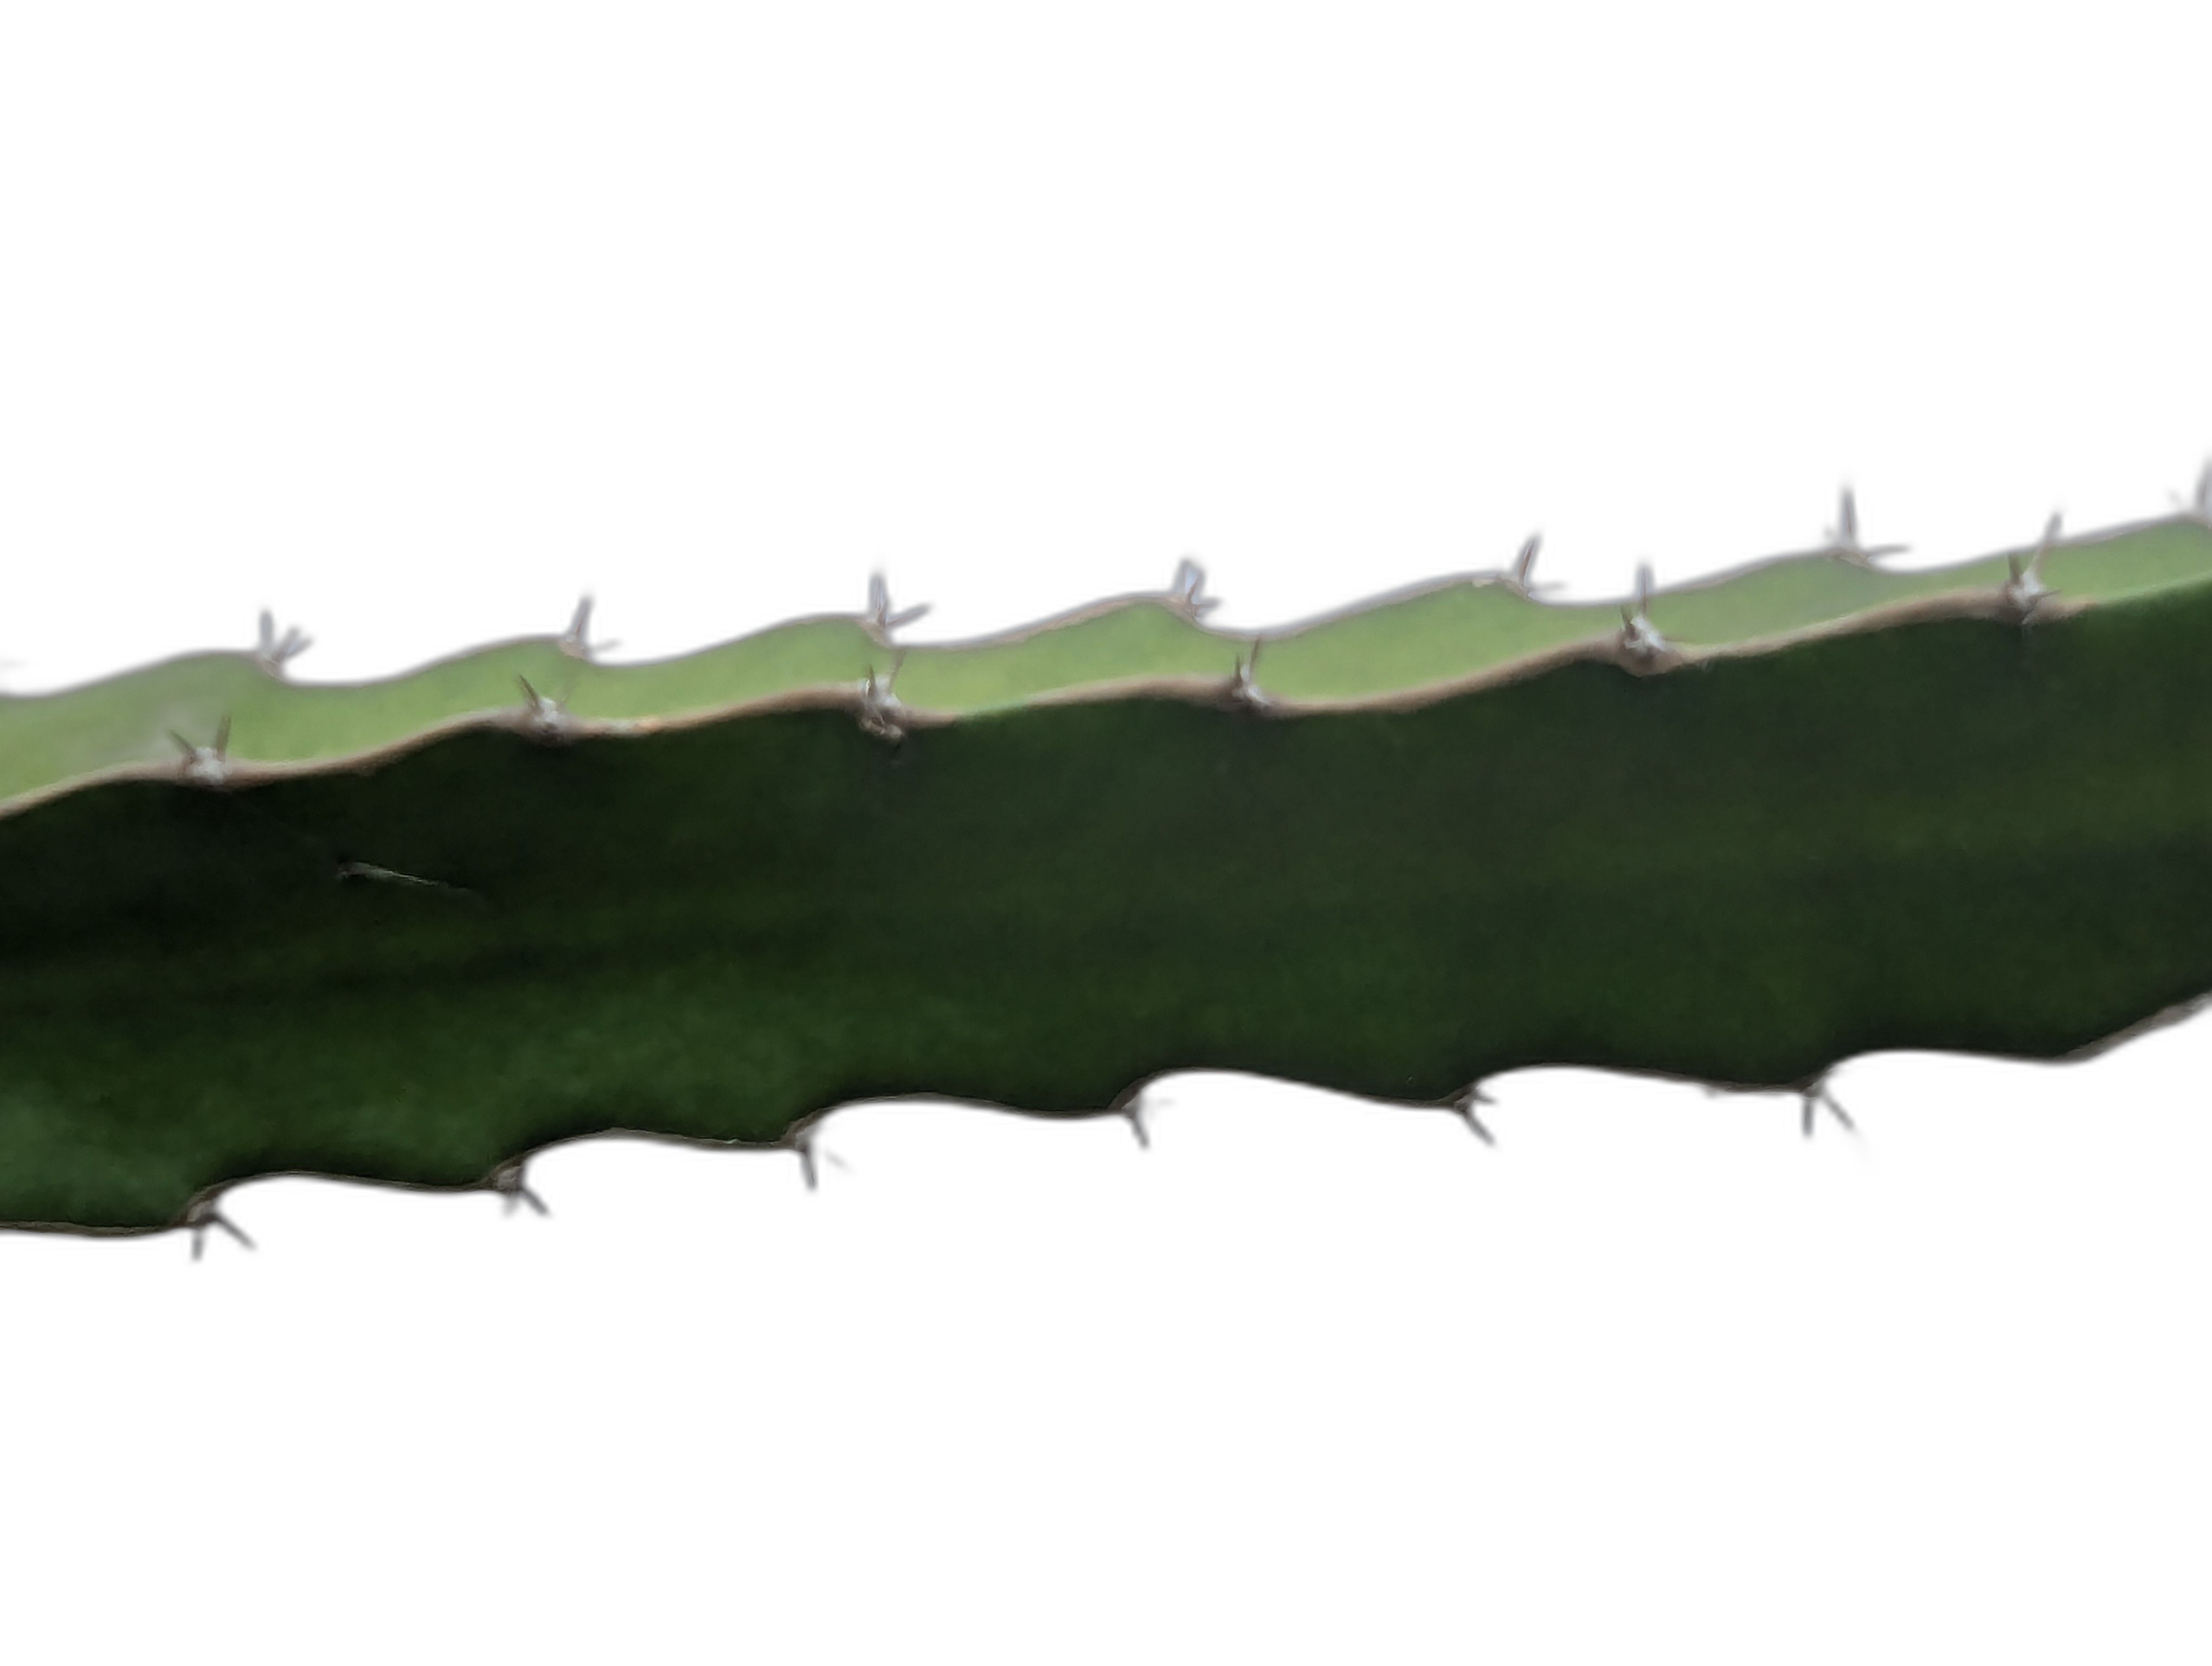
Label: Good leaf